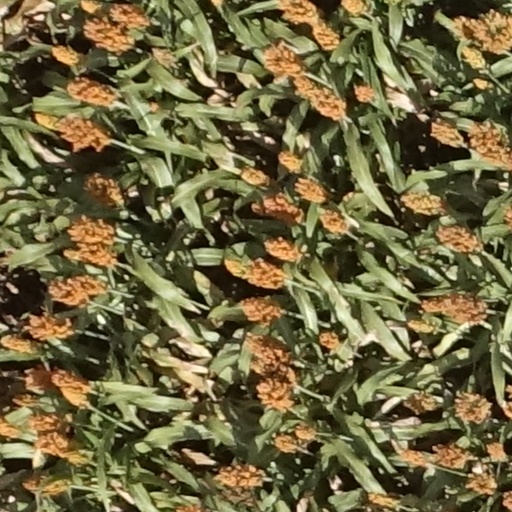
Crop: sorghum